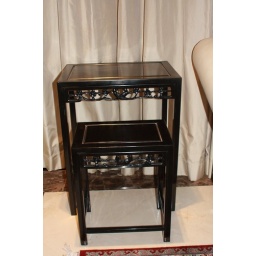
Great for bed side table in children's bedroom